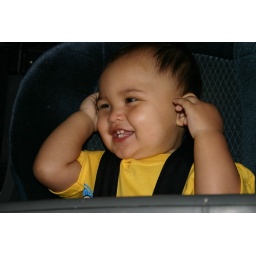
Having fun in my car seat